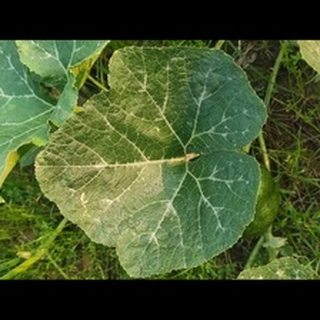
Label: pumpkin_bacterial_leaf_spot